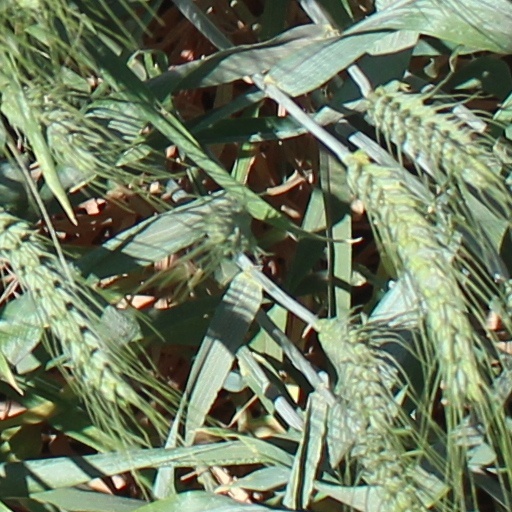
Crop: wheat